Guido Karp

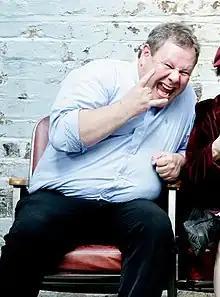
Karp in 2008

Karp was born in Mayen and grew up in Koblenz. Even as a schoolboy, he took photos of artists and concerts for the school newspaper of the Eichendorff-Gymnasium. The photo of the German comedian Otto Waalkes was first published in the Rhein-Zeitung paper in 1976. A year later, several photos of the then 14-year-old were part of a group exhibition in the Liebfrauenkirche in Koblenz. The advertising photographer Hans Joachim Bischoff became Karp's mentor at this time. In 1978 Karp had his first exhibition at "Le Café" in Boppard. He made his first record cover for Thomas Anders' record "Ich will nicht Dein Leben" (I do not want your life)".